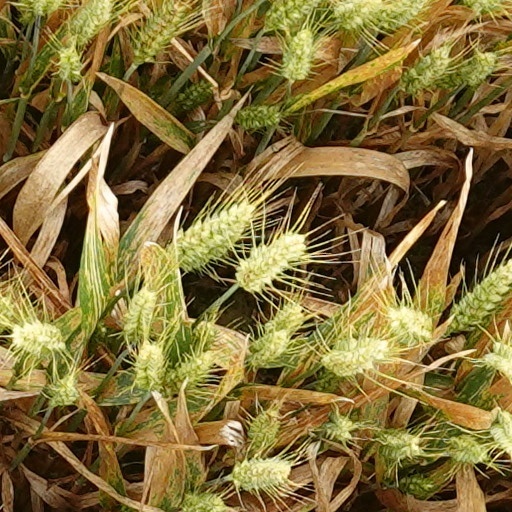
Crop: wheat